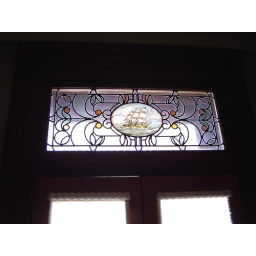
cool stained glass window over the front doors of the Flavel House